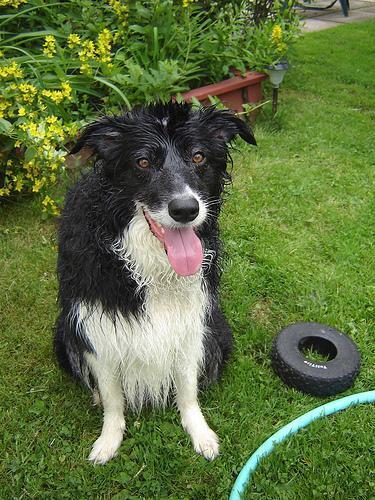
Border_collie